Albert Anker

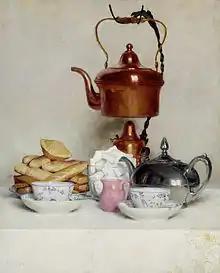
Albert Anker, Still life Tea service

Born in Ins as the son of veterinarian Samuel Anker (then a member of the constituent assembly of the Canton of Bern) and Marianne Elisabeth (born Gatschet). In 1836 his father became veterinarian in Neuchâtel, and the Anker family moved there. Anker attended school in Neuchâtel, where his teacher in sketching was Frédéric-Wilhelm Moritz. He and Auguste Bachelin, later a fellow artist, took private drawing lessons with Louis Wallinger from 1845 to 1848. In 1849 he enrolled into a Gymnasium in Bern, graduating with the "Matura" in 1851"." Afterwards, he studied theology, beginning in 1851 at the University of Bern and continuing at the University of Halle, Germany. But in Germany he was inspired by the great art collections, and in 1854 he convinced his father to agree to an artistic career. In Neuchâtel he began using the name Albert, because it was easier to pronounce for his French-speaking classmates.